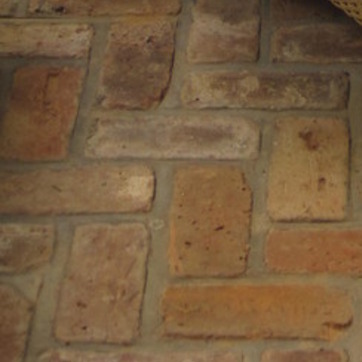
Material: brick